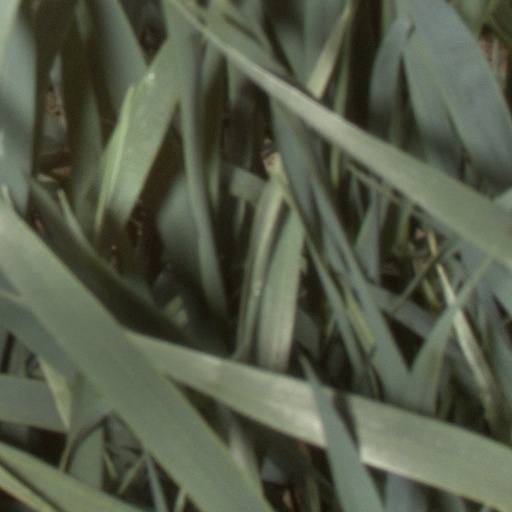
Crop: wheat